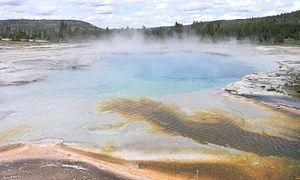
Un phénomène paravolcanique se dit de tout phénomène géologique actif indirectement lié au volcanisme et à l'activité volcanique.